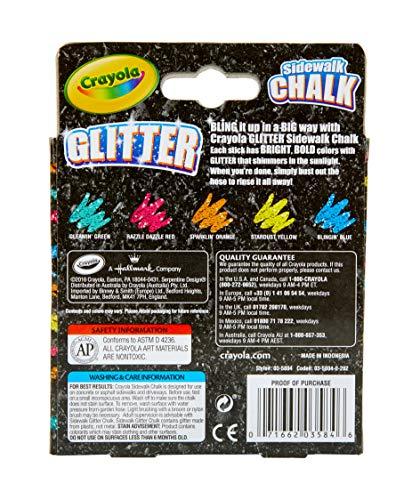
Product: Crayola Outdoor Chalk, Glitter Sidewalk Chalk, Summer Toys, 5 Count
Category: Toys & Games | Arts & Crafts | Drawing & Painting Supplies | Chalk
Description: Bright, bold Crayola crayon pigments produce the brightest SW chalk available.
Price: $4.20